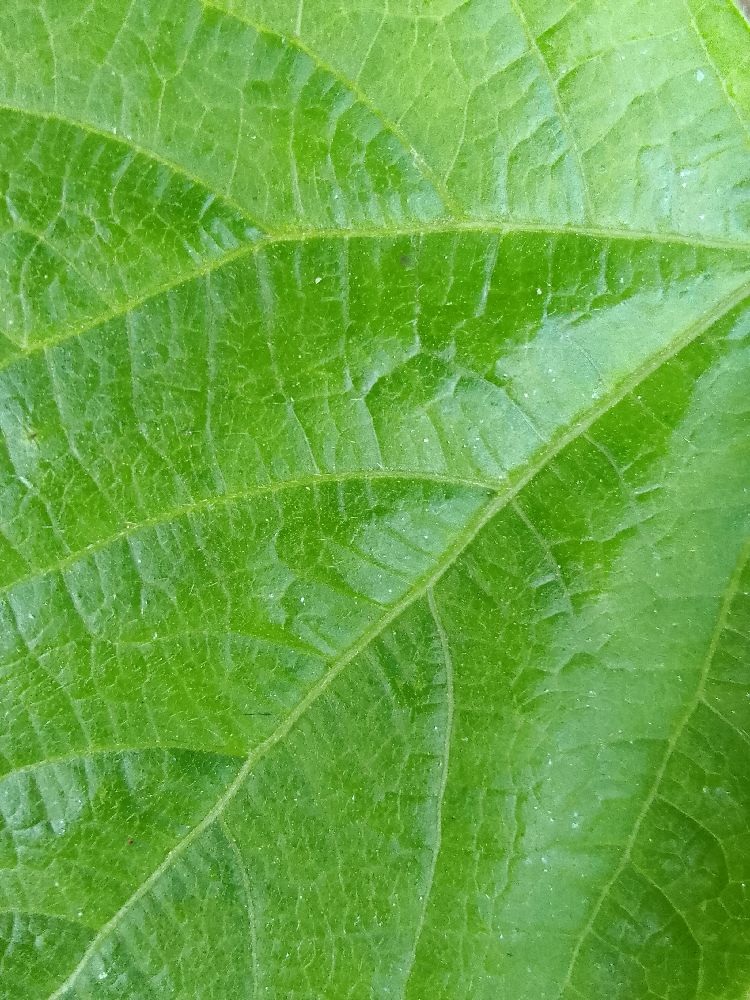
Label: healthy